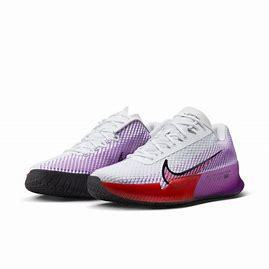
Brand: Nike
Model: Court Air Zoom Vapor 11